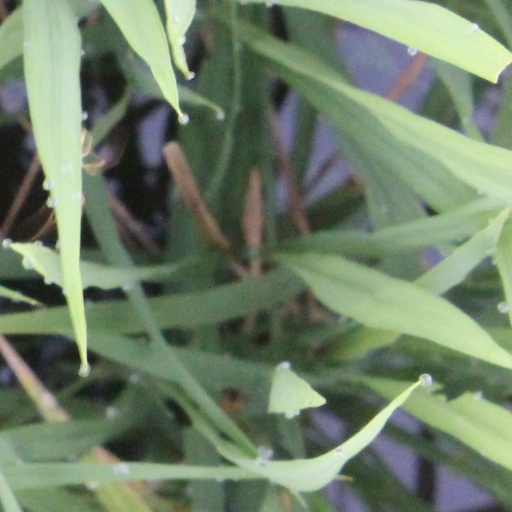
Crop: rice